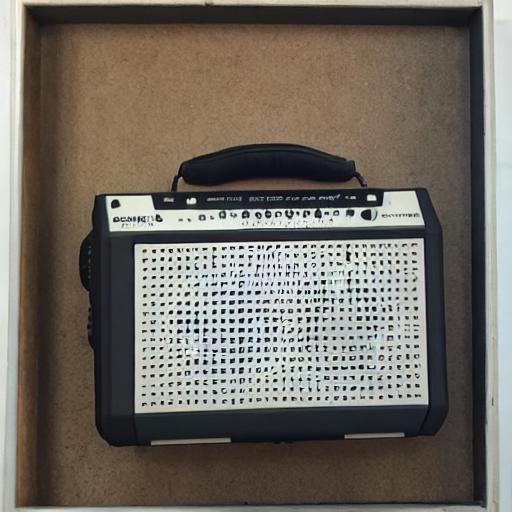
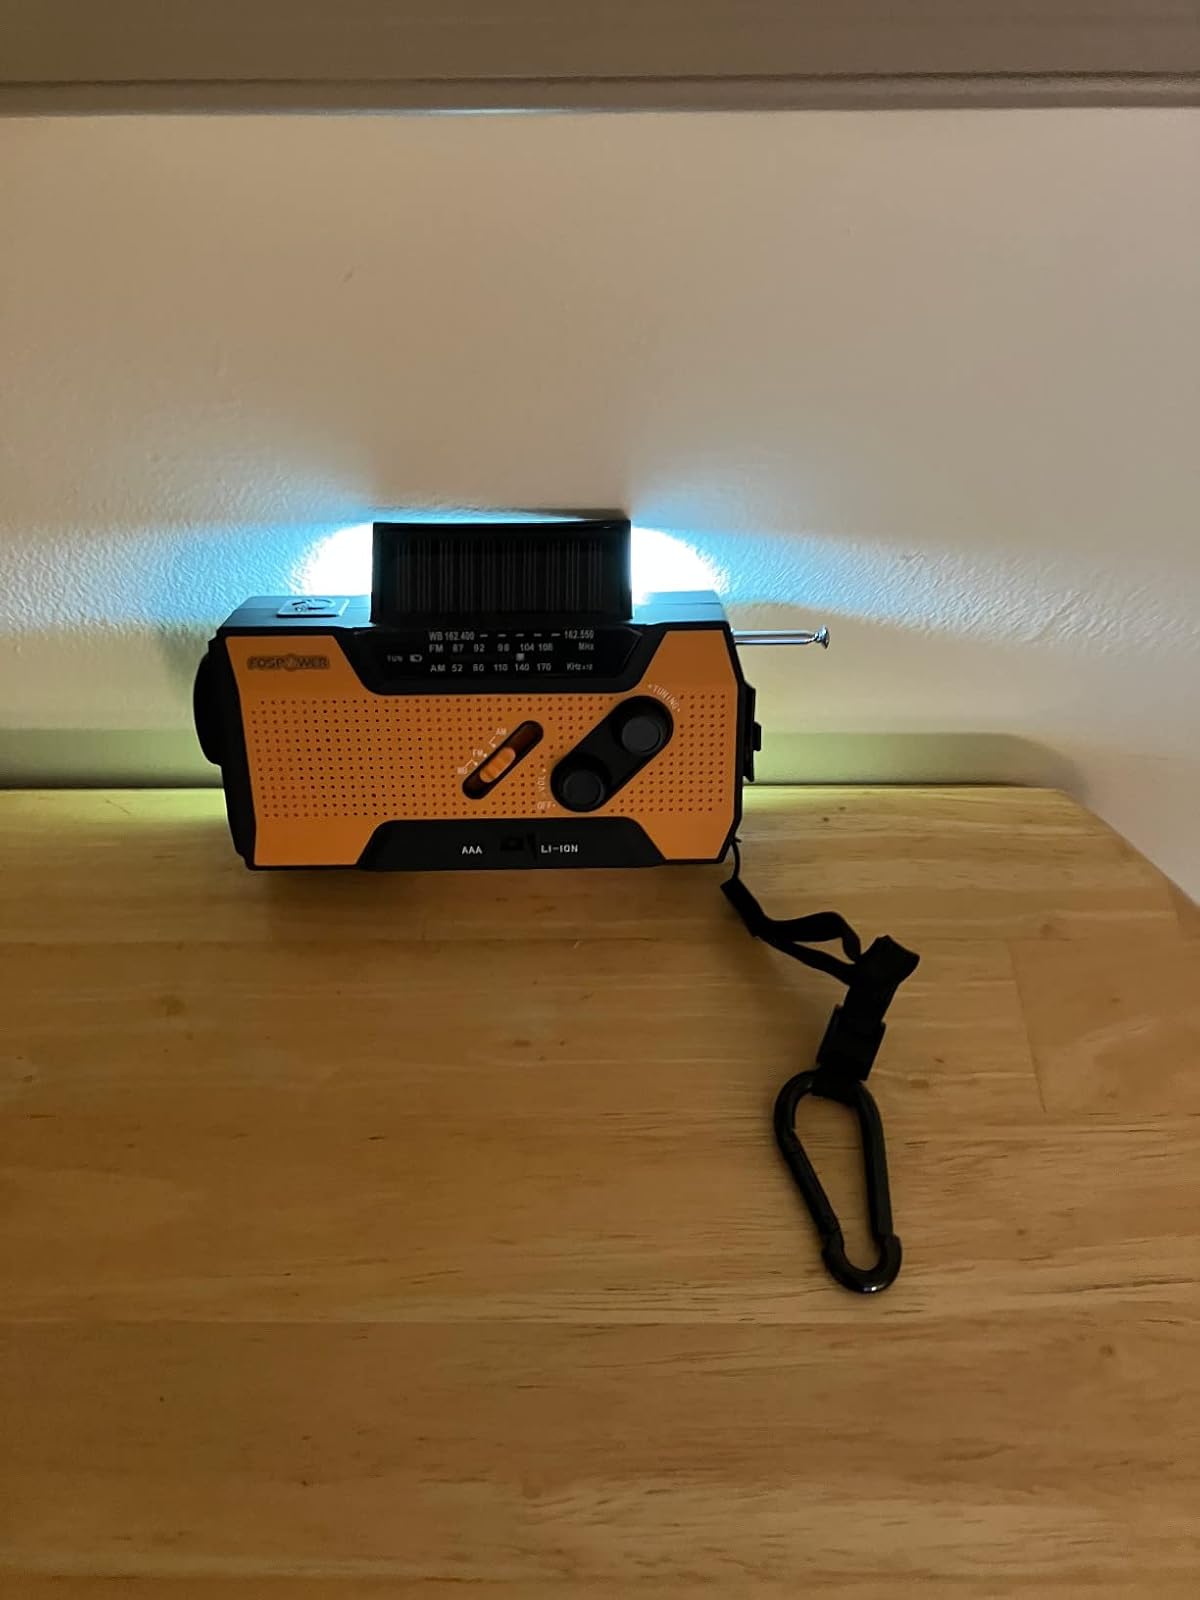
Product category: radio
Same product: no